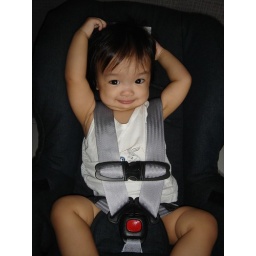
my mummy's fave pic of me in the car seat (while at home and not in the car!)